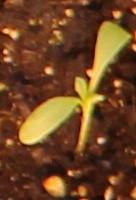
Label: Sugar beet